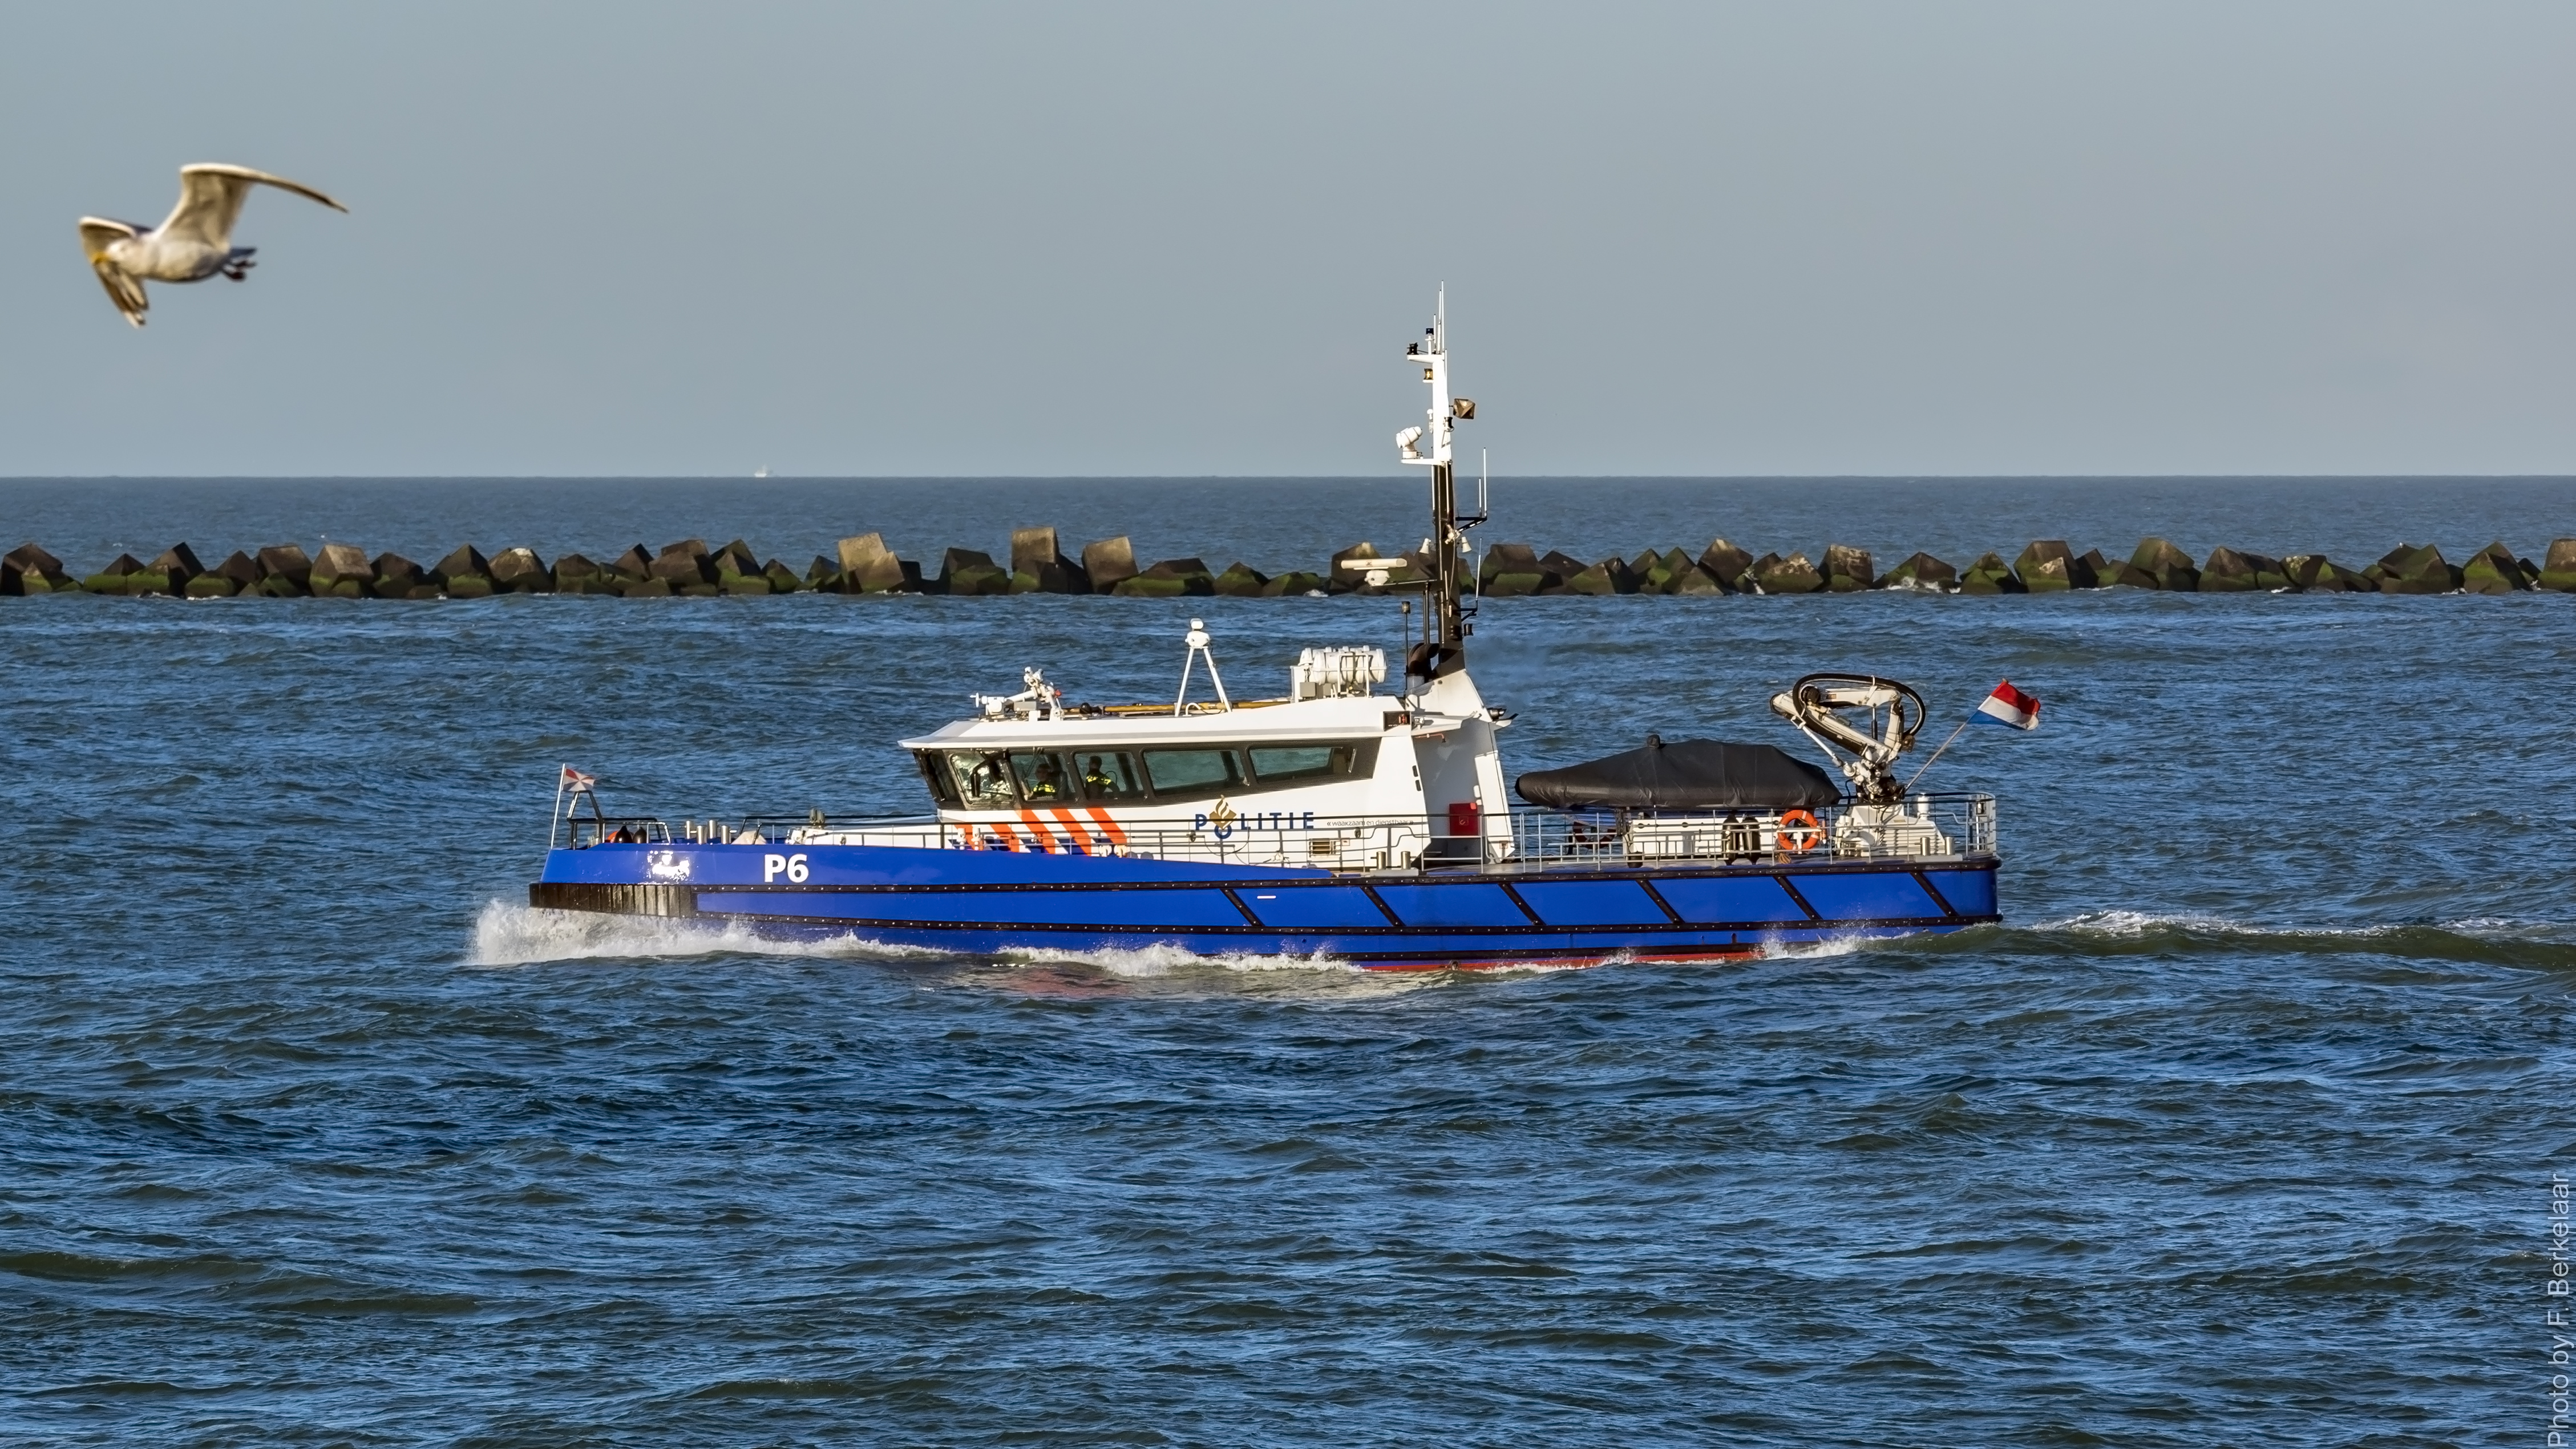
sea, coast, boat, vehicle, bay, nederland, rotterdam, zuidholland, boating, ships, police, vessels, watercraft, schiffe, schepen, schip, nl, politie, olympusm40150mmf28, maasvlakterotterdam, maasmond, portofrotterdam, navires, vaartuig, patrolvessel, portauthority, rivierpolitie, zeehavenpolitie, patrouillevaartuig, seaportpolice, policeboat, wasserschutzpolizei, waterpolitie, nationalepolitie, politieboot, p6, fishing vessel, fishing trawler